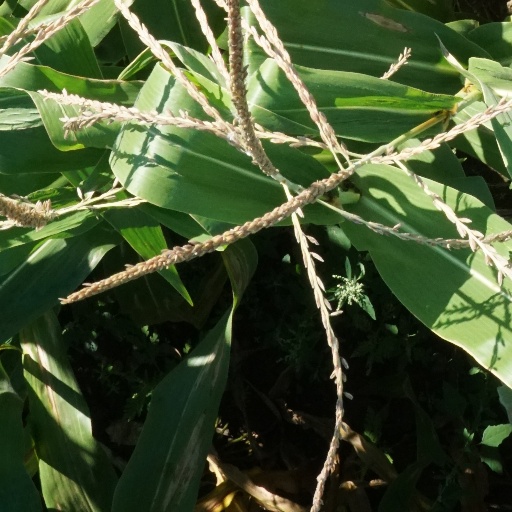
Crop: maize; corn